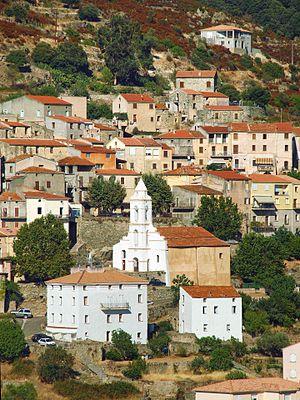
Pietralba est une commune française située dans la circonscription départementale de la Haute-Corse et le territoire de la collectivité de Corse. Elle appartient à l'ancienne piève de Canale.